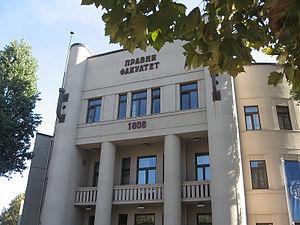
La faculté de droit de l'université de Belgrade est l'une des 31 facultés de l'université de Belgrade. Elle a été fondée en 1808, en même temps que l’université elle-même. En 2013, son doyen est le professeur Sima Avramović.
Le Bâtiment de la Faculté de droit de Belgrade est situé dans Bulevar kralja Aleksandra 67. Un œuvre des valeurs d'architecture - urbaines, en tant qu’un bâtiment angulaire, construit selon le concept moderniste, ce qui articule considérablement une plus large zone, et en tant que premier bâtiment construit spécialement pour les besoins de la Faculté de droit, l'une des plus anciennes institutions de l'enseignement supérieur en Serbie, a une valeur culturelle et historique. Le bâtiment de la Faculté de droit de Belgrade a été déclaré monument culturel.
Palilula est une municipalité de Serbie située dans la Ville de Belgrade. Elle est une des 10 municipalités qui composent la ville de Belgrade intra muros. Au recensement de 2011, elle comptait 173 521 habitants.
L'université de Belgrade est une université située à Belgrade, la capitale de la Serbie. L'actuelle recteur en est la professeur Ivanka Popović.